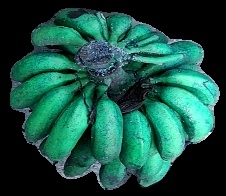
Variety: rasbale
Grade: grade3